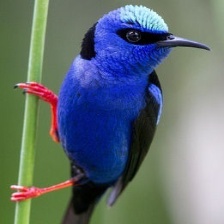
Species: RED LEGGED HONEYCREEPER
Scientific name: CYANERPES CYANEUS